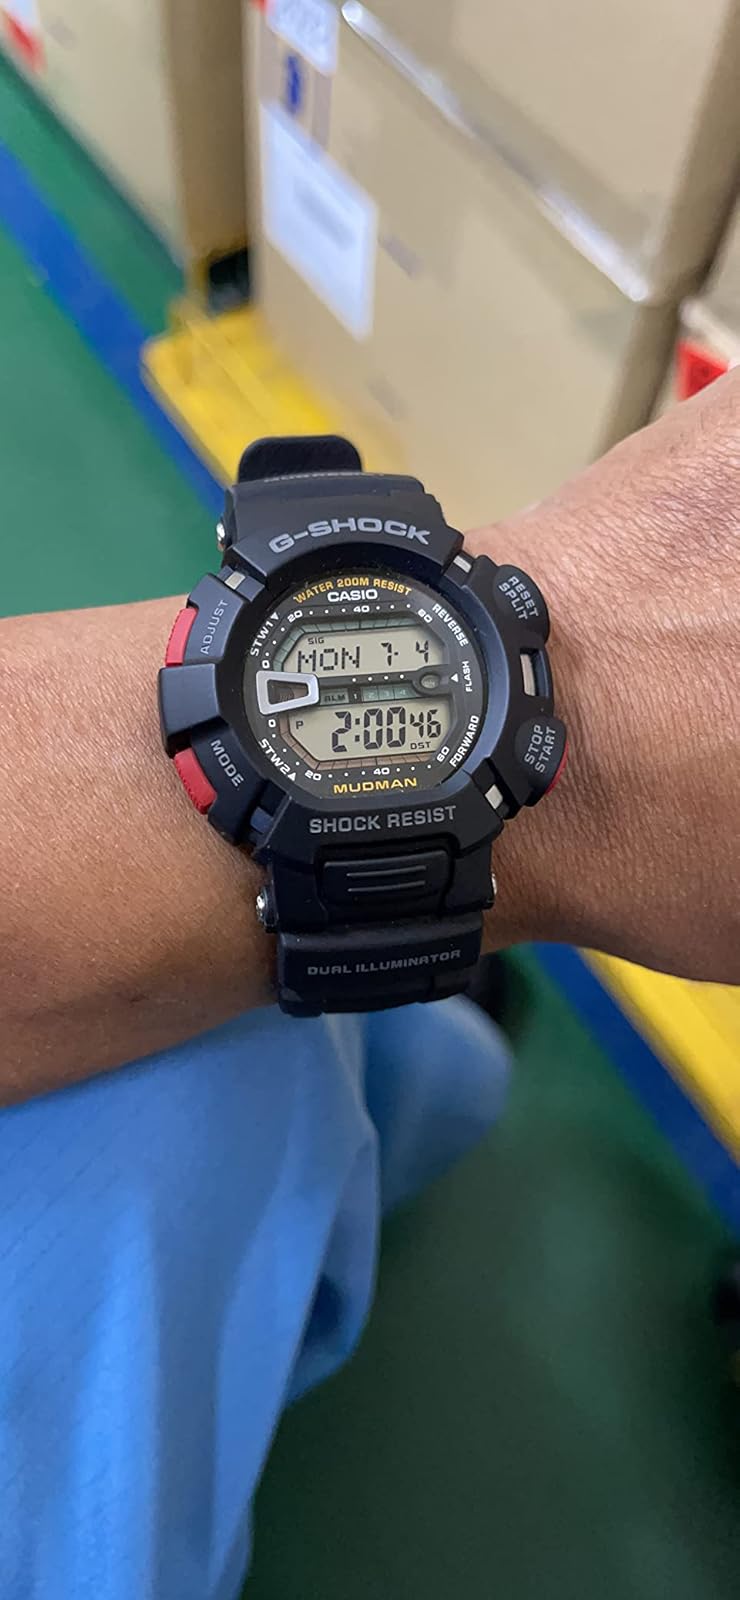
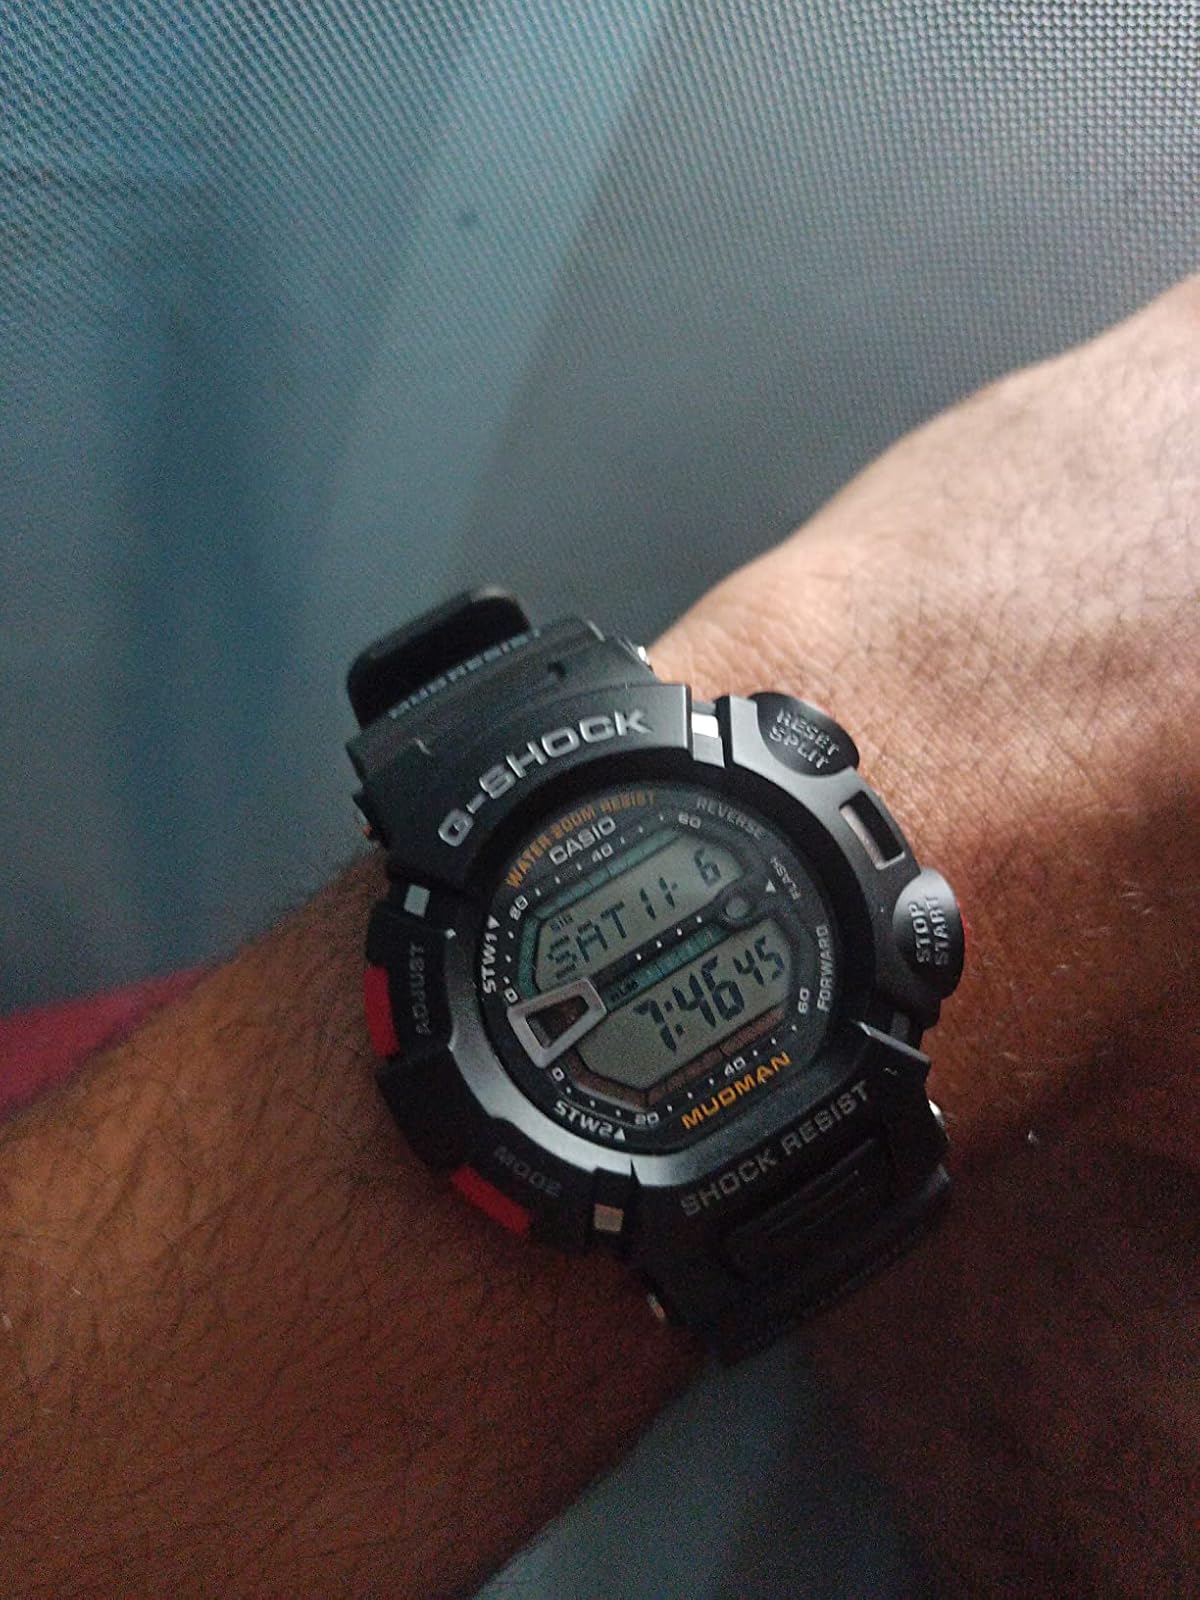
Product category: accessories_watch
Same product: yes